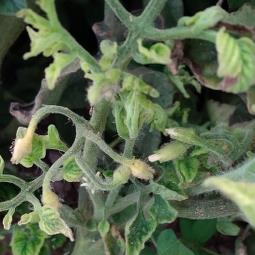
Crop: Tomato
Condition: virosis-d